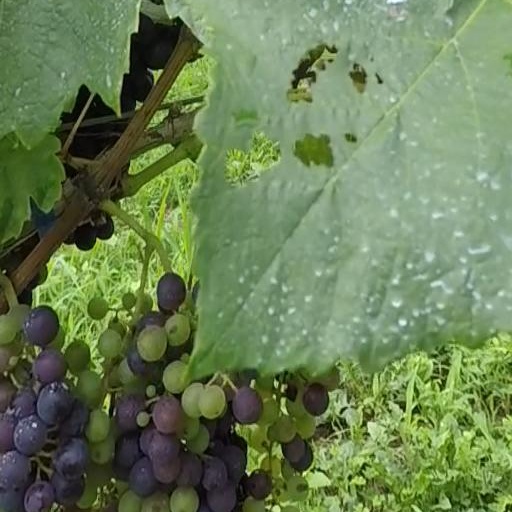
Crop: grape